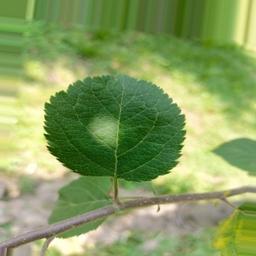
Label: Healthy